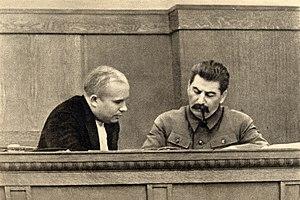
Le soulèvement de Norilsk est une révolte de prisonniers de Gorlag, un des camps spéciaux de prisonniers politiques, tout près du complexe de Norilsk, durant l'été 1953 après la mort de Staline, le 5 mars 1953.
Nikita Sergueïevitch Khrouchtchev, né le 3 avril 1894 à Kalinovka, dans l'Empire russe, et mort le 11 septembre 1971 à Moscou, est un homme d'État soviétique qui dirigea l'URSS durant une partie de la guerre froide. Il fut premier secrétaire du Parti communiste de l'Union soviétique de 1953 à 1964 et président du conseil des ministres de 1958 à 1964. Khrouchtchev joua un rôle important dans le processus de déstalinisation, dans le développement du programme spatial soviétique et dans la mise en place de réformes relativement « libérales » en politique intérieure. Les autres dirigeants du parti s'arrangèrent pour l'écarter du pouvoir en 1964 et il fut remplacé par Léonid Brejnev au poste de premier secrétaire et par Alexis Kossyguine à celui de président du conseil des ministres.